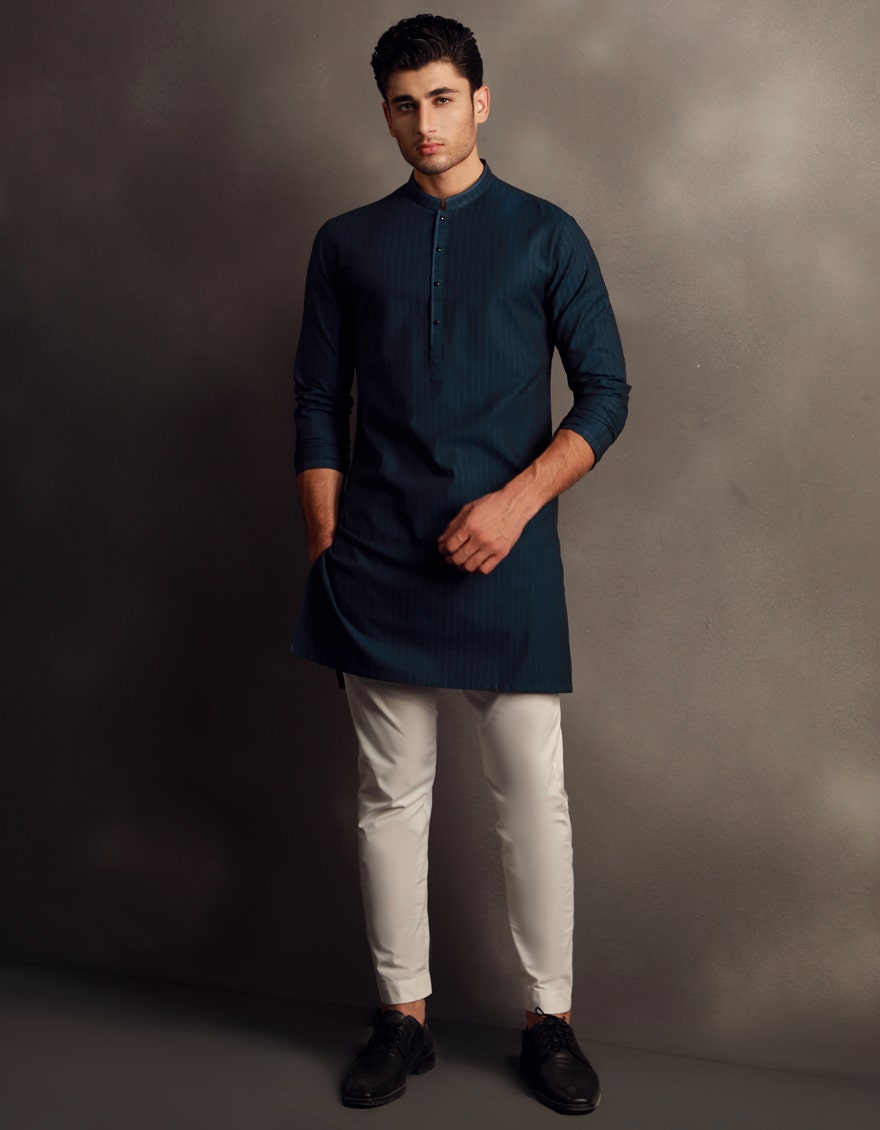
blue kurta